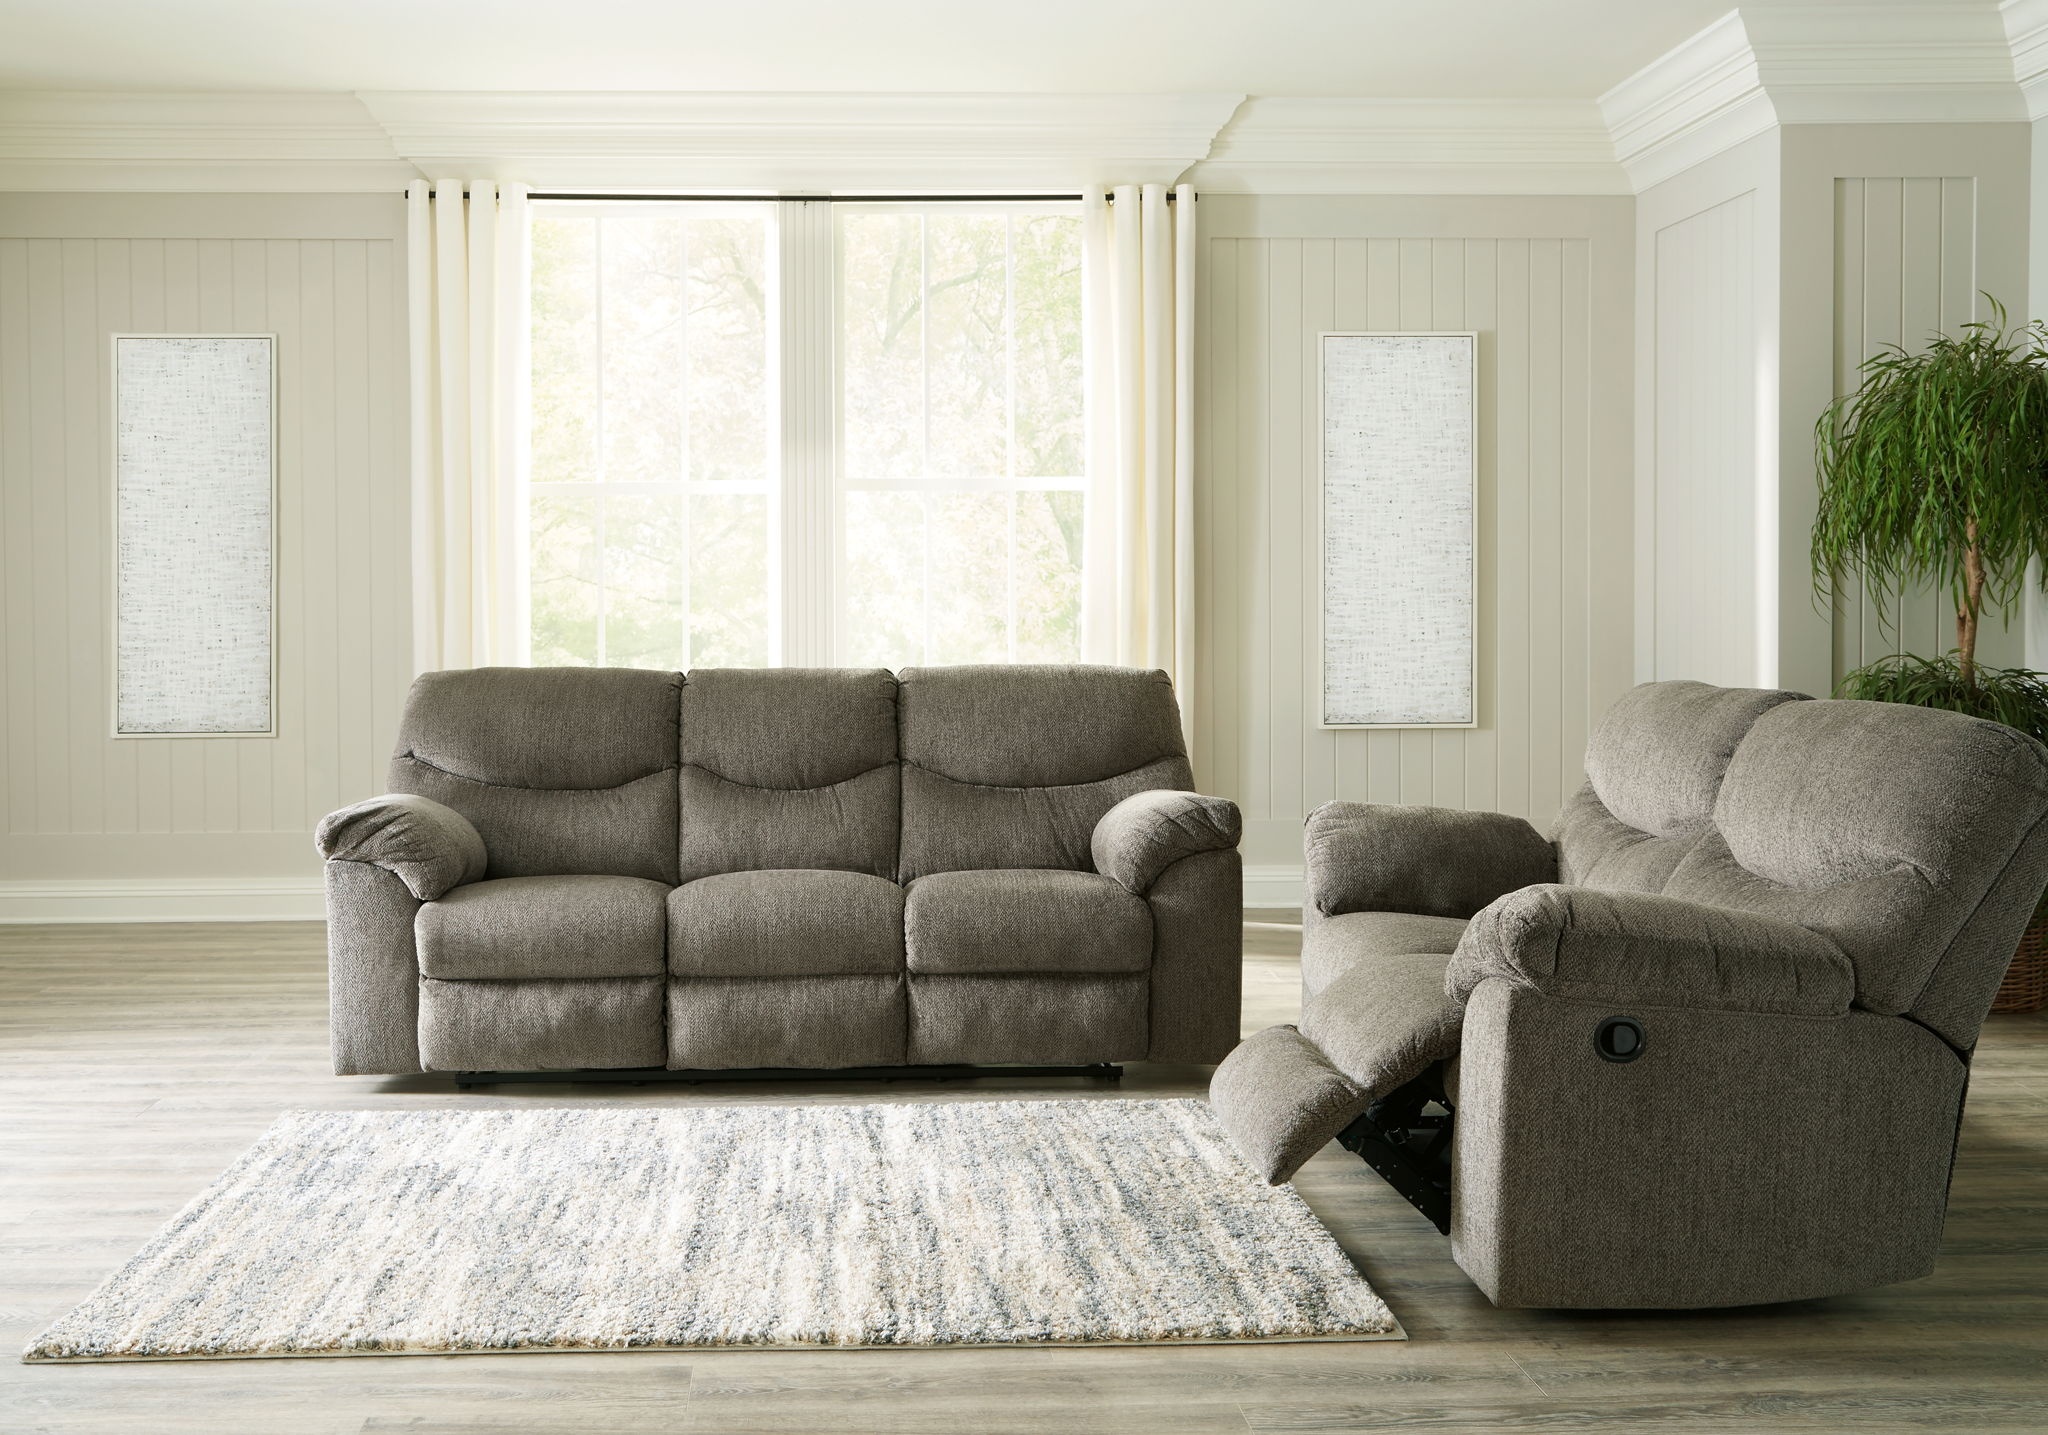
Alphons - Living Room Set
Sincere in its styling, this reclining sofa and loveseat invite a relaxed sensibility into your space. Its beige upholstery has a universal appeal, with pull-tab reclining making it easy to kick back in comfort. Providing high-quality functionality at an affordable price, this sofa marries well with a myriad of design aesthetics. Alphons - 2 Pc. - Reclining Sofa, Loveseat - Putty 392.0 lb Alphons - 3 Pc. - Reclining Sofa, Loveseat, Rocker Recliner - Putty 487.0 lb Alphons - 2 Pc. - Reclining Sofa, Loveseat - Briar 302.0 lb Alphons - 3 Pc. - Reclining Sofa, Loveseat, Rocker Recliner - Briar 397.0 lb
Brand: Signature Design by Ashley®
Category: Furniture > Furniture Sets > Living Room Furniture Sets